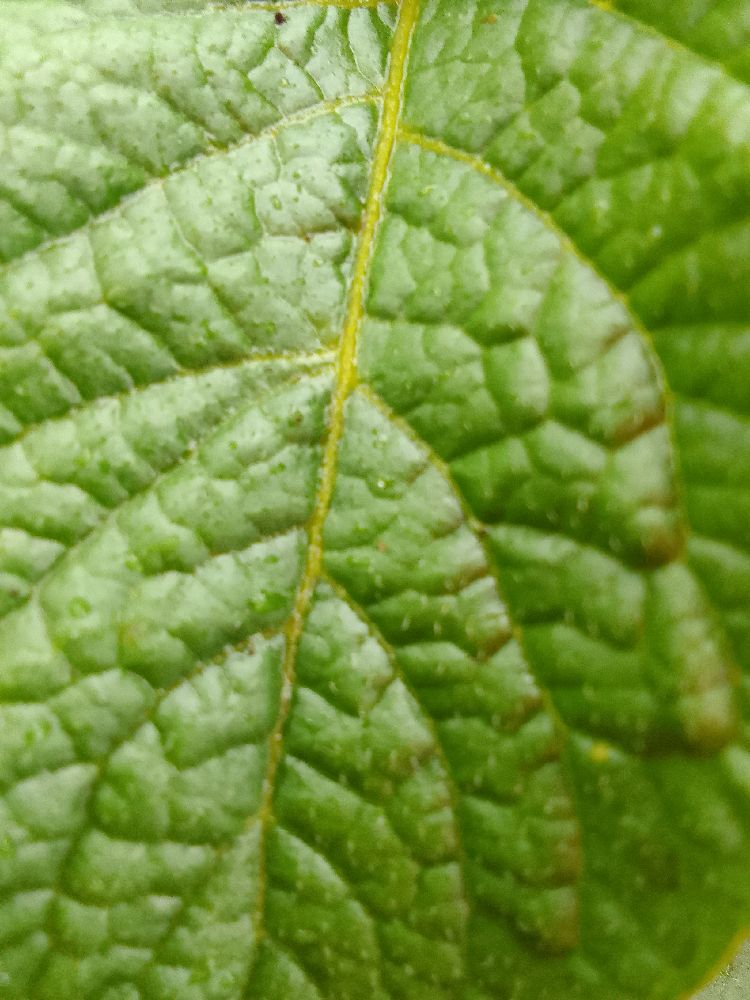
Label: Healthy